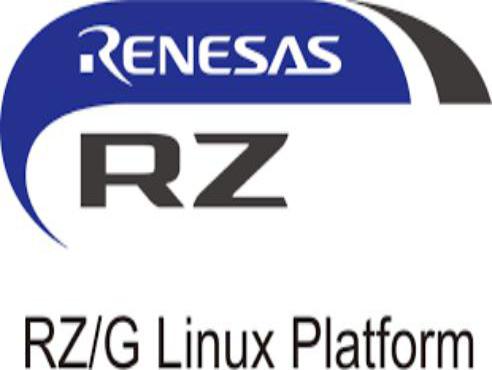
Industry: Electronic